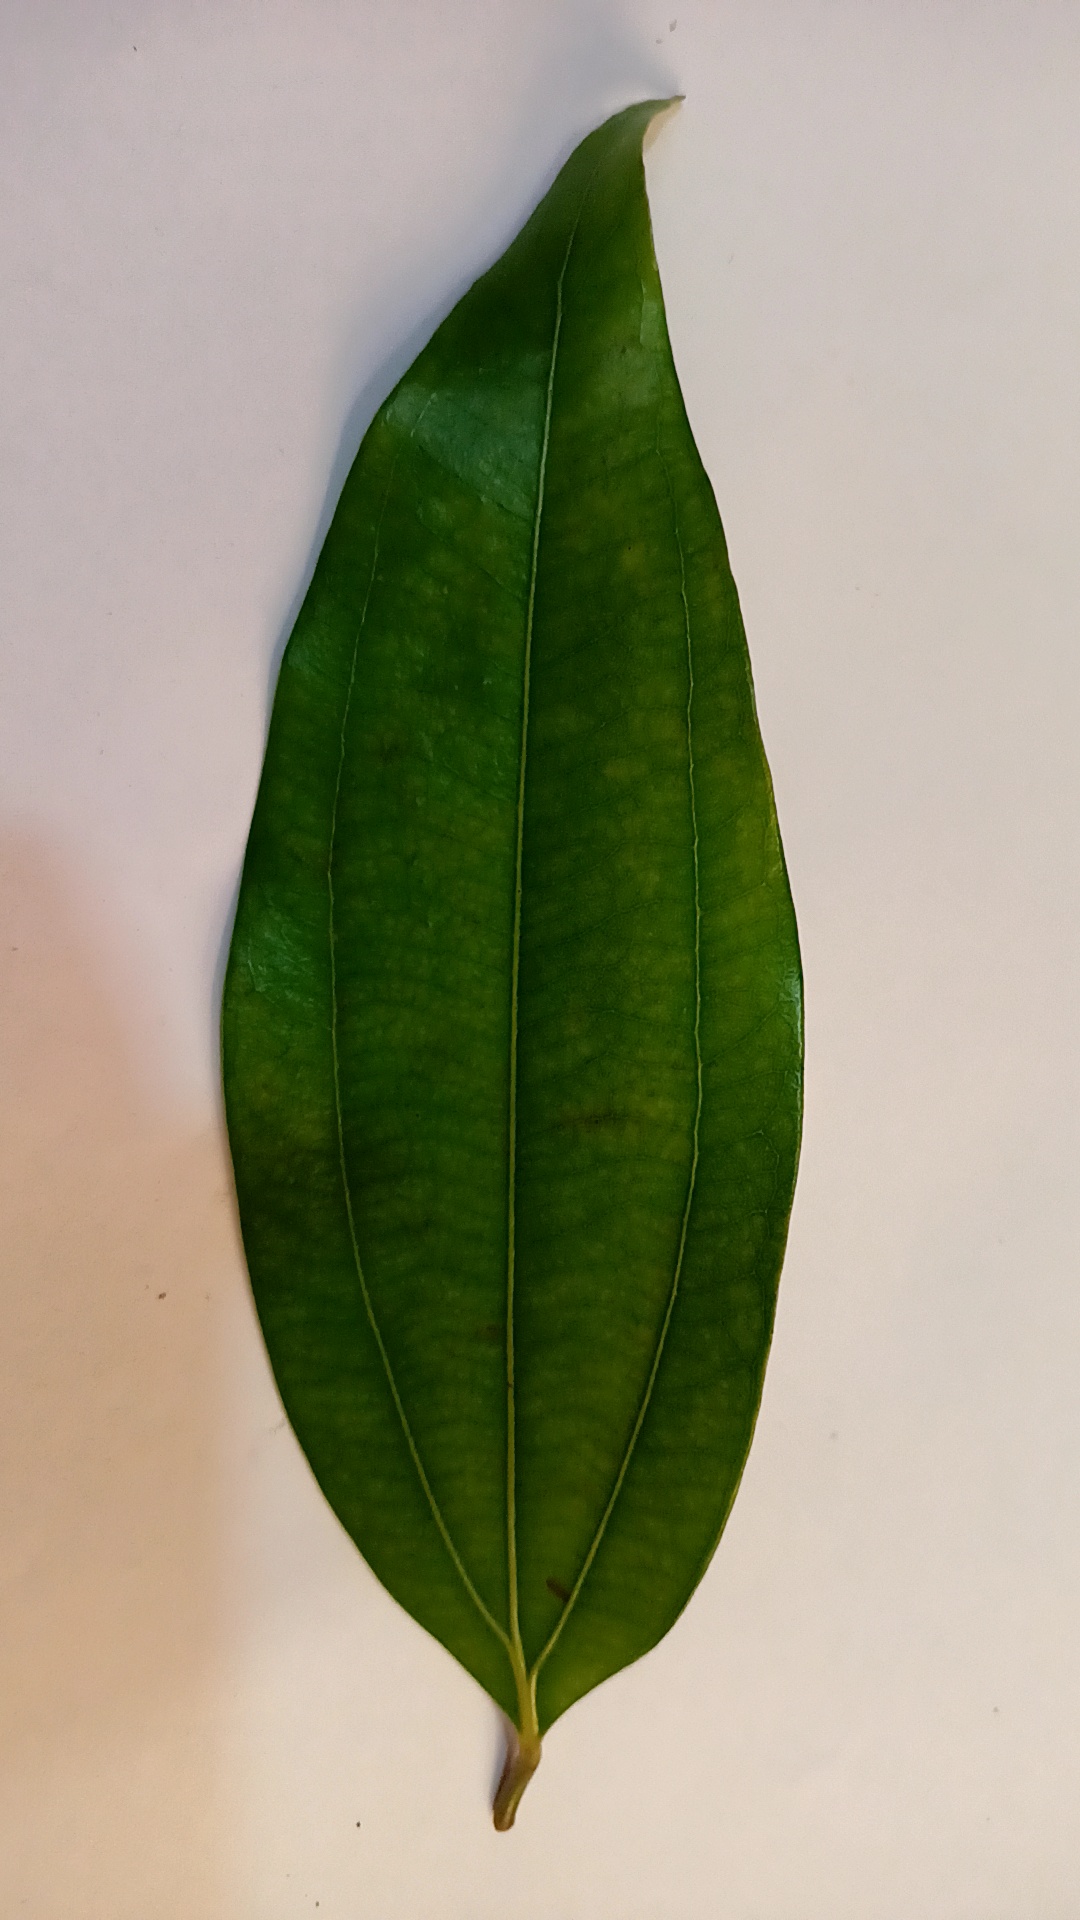
Label: Healthy